INS Makar

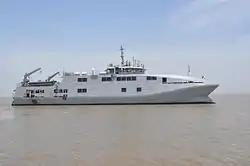
INS Makar used by INHD for surveys

INS "Makar" is tasked with undertaking hydrographic surveys for producing navigational charts and is capable of collecting marine environmental information by conducting limited oceanographic surveys.